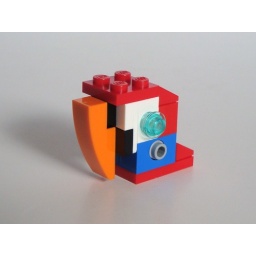
Great detailing with the black 1x1 plate under the orange slope to keep in line with the black feathers below.